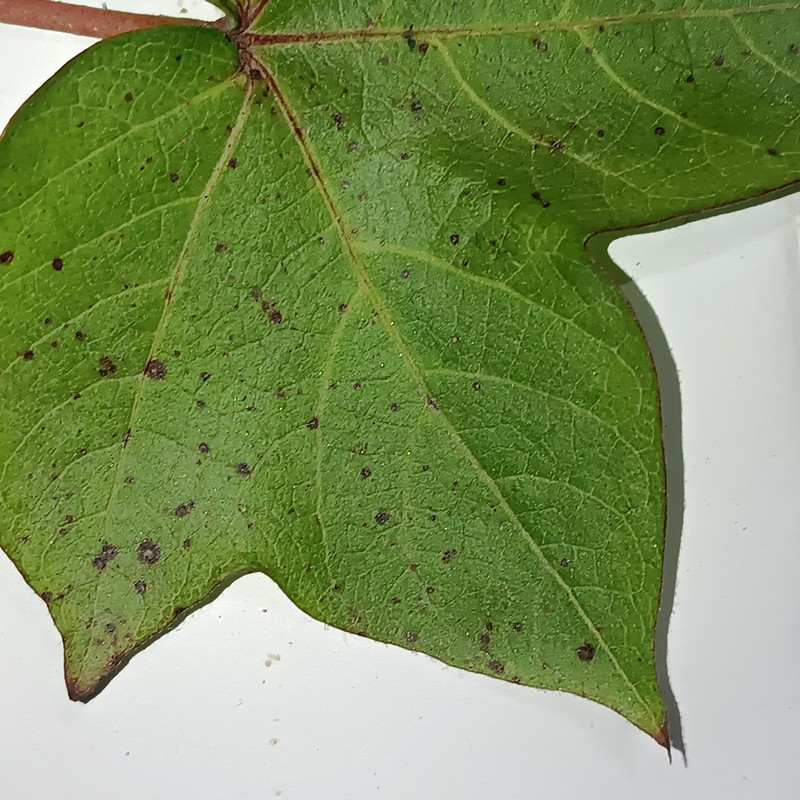
Label: Bacterial Blight